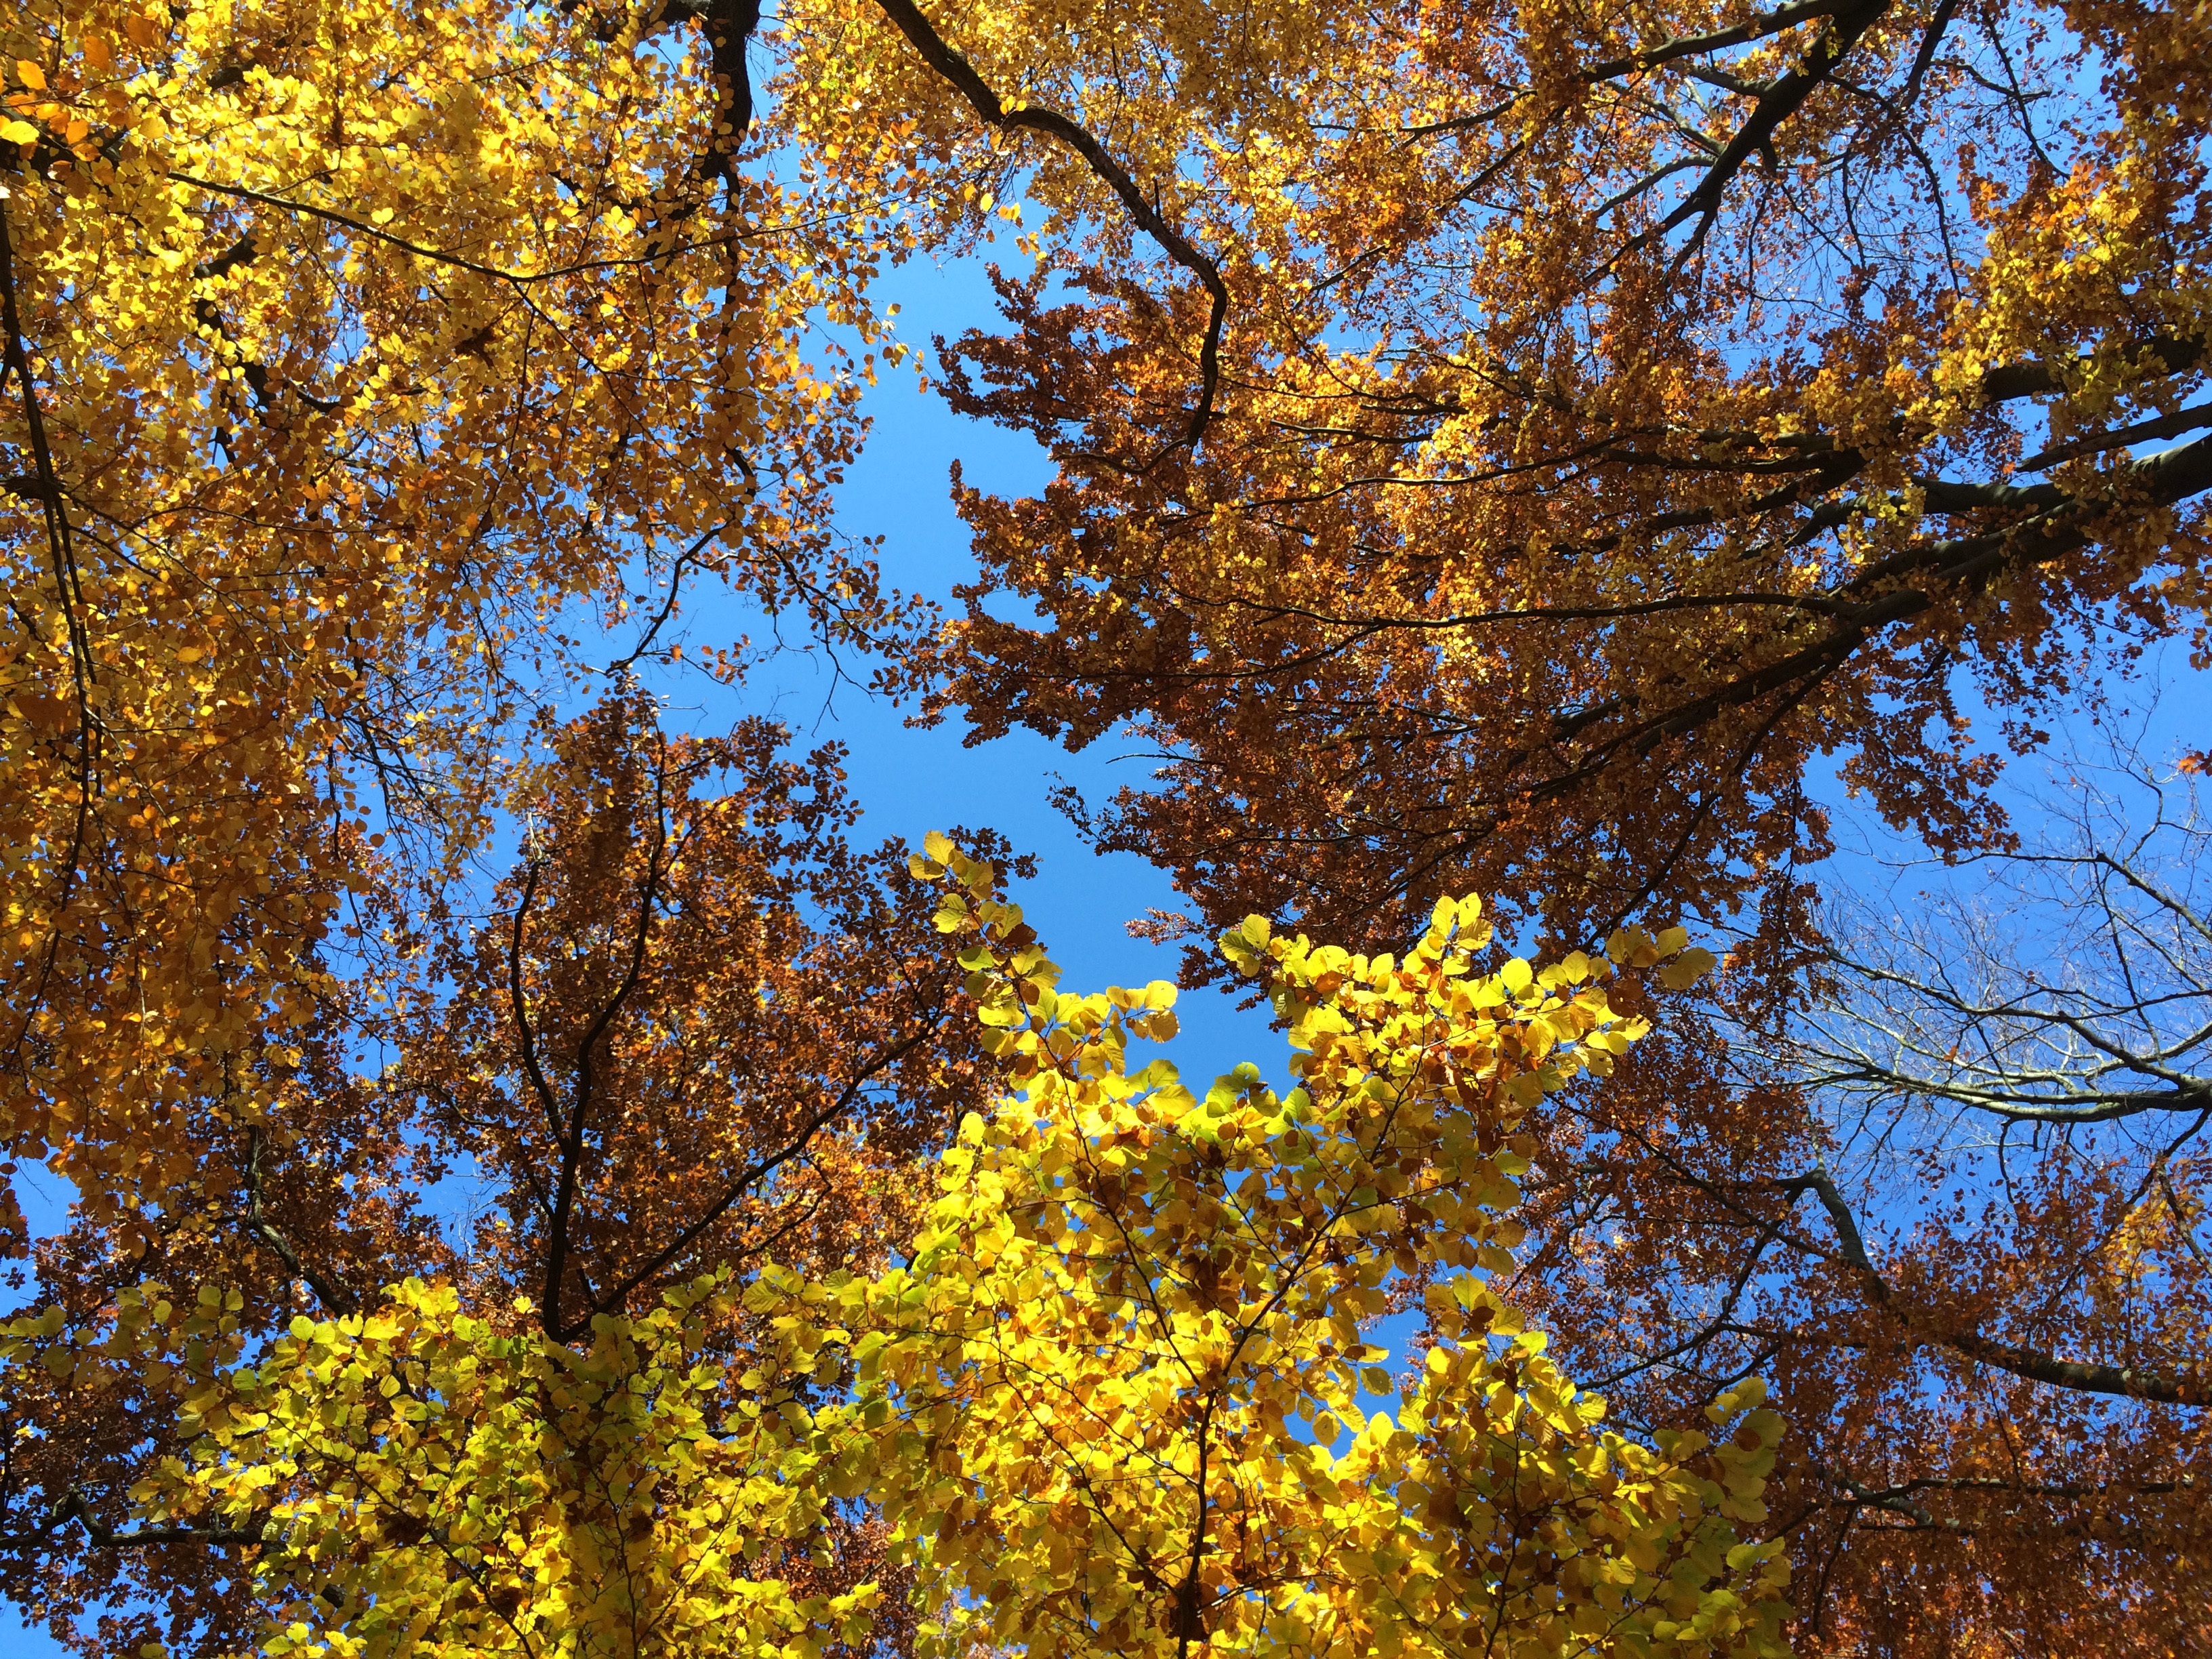
tree, nature, forest, branch, plant, sunlight, leaf, autumn, park, colorful, season, leaves, deciduous, woodland, fall foliage, autumn forest, ecosystem, golden october, woody plant, temperate broadleaf and mixed forest